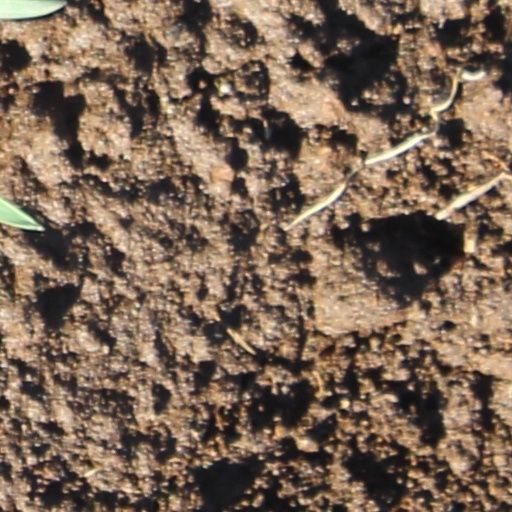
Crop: wheat